Miss Asia Pacific World

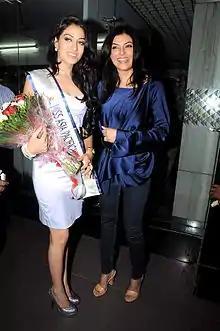
Himangini Singh Yadu (left, with Sushmita Sen) returns after winning Miss Asia Pacific World 2012

The 2011 competition was the first edition of the Miss Asia Pacific World pageant. It was held in Viña Del Mar, Chile on 15 October 2011. Jung Eun A of Korea was crowned by the end of the event.